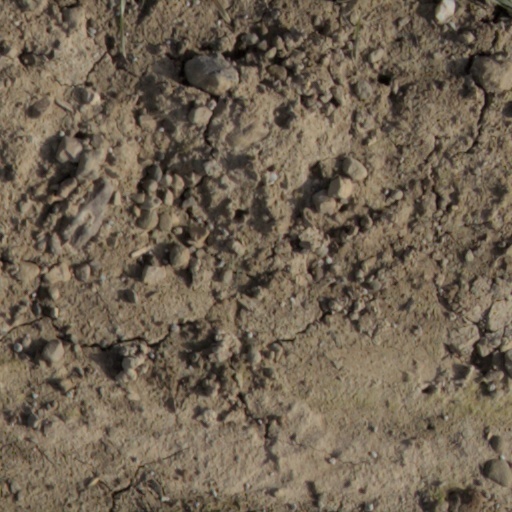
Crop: wheat